Nicolaes Jonghelinck

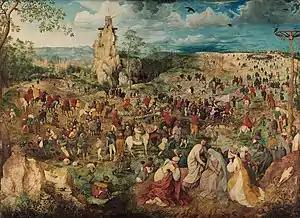
The Procession to Calvary

Michael Francis Gibson wrote an art history book entitled "The Mill and the Cross," which served as the basis for the 2011 film "The Mill and the Cross," directed by Lech Majewski. The film puts the characters in the painting and the circumstances of the painting's creation into their historical context in sixteenth-century Flanders. It stars Rutger Hauer as Bruegel and Michael York as his patron Jonghelinck.